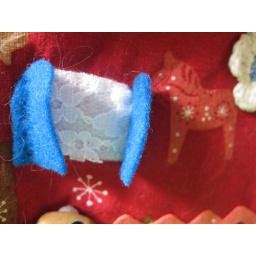
The house I made for Barbolot - little lace curtain in the window!